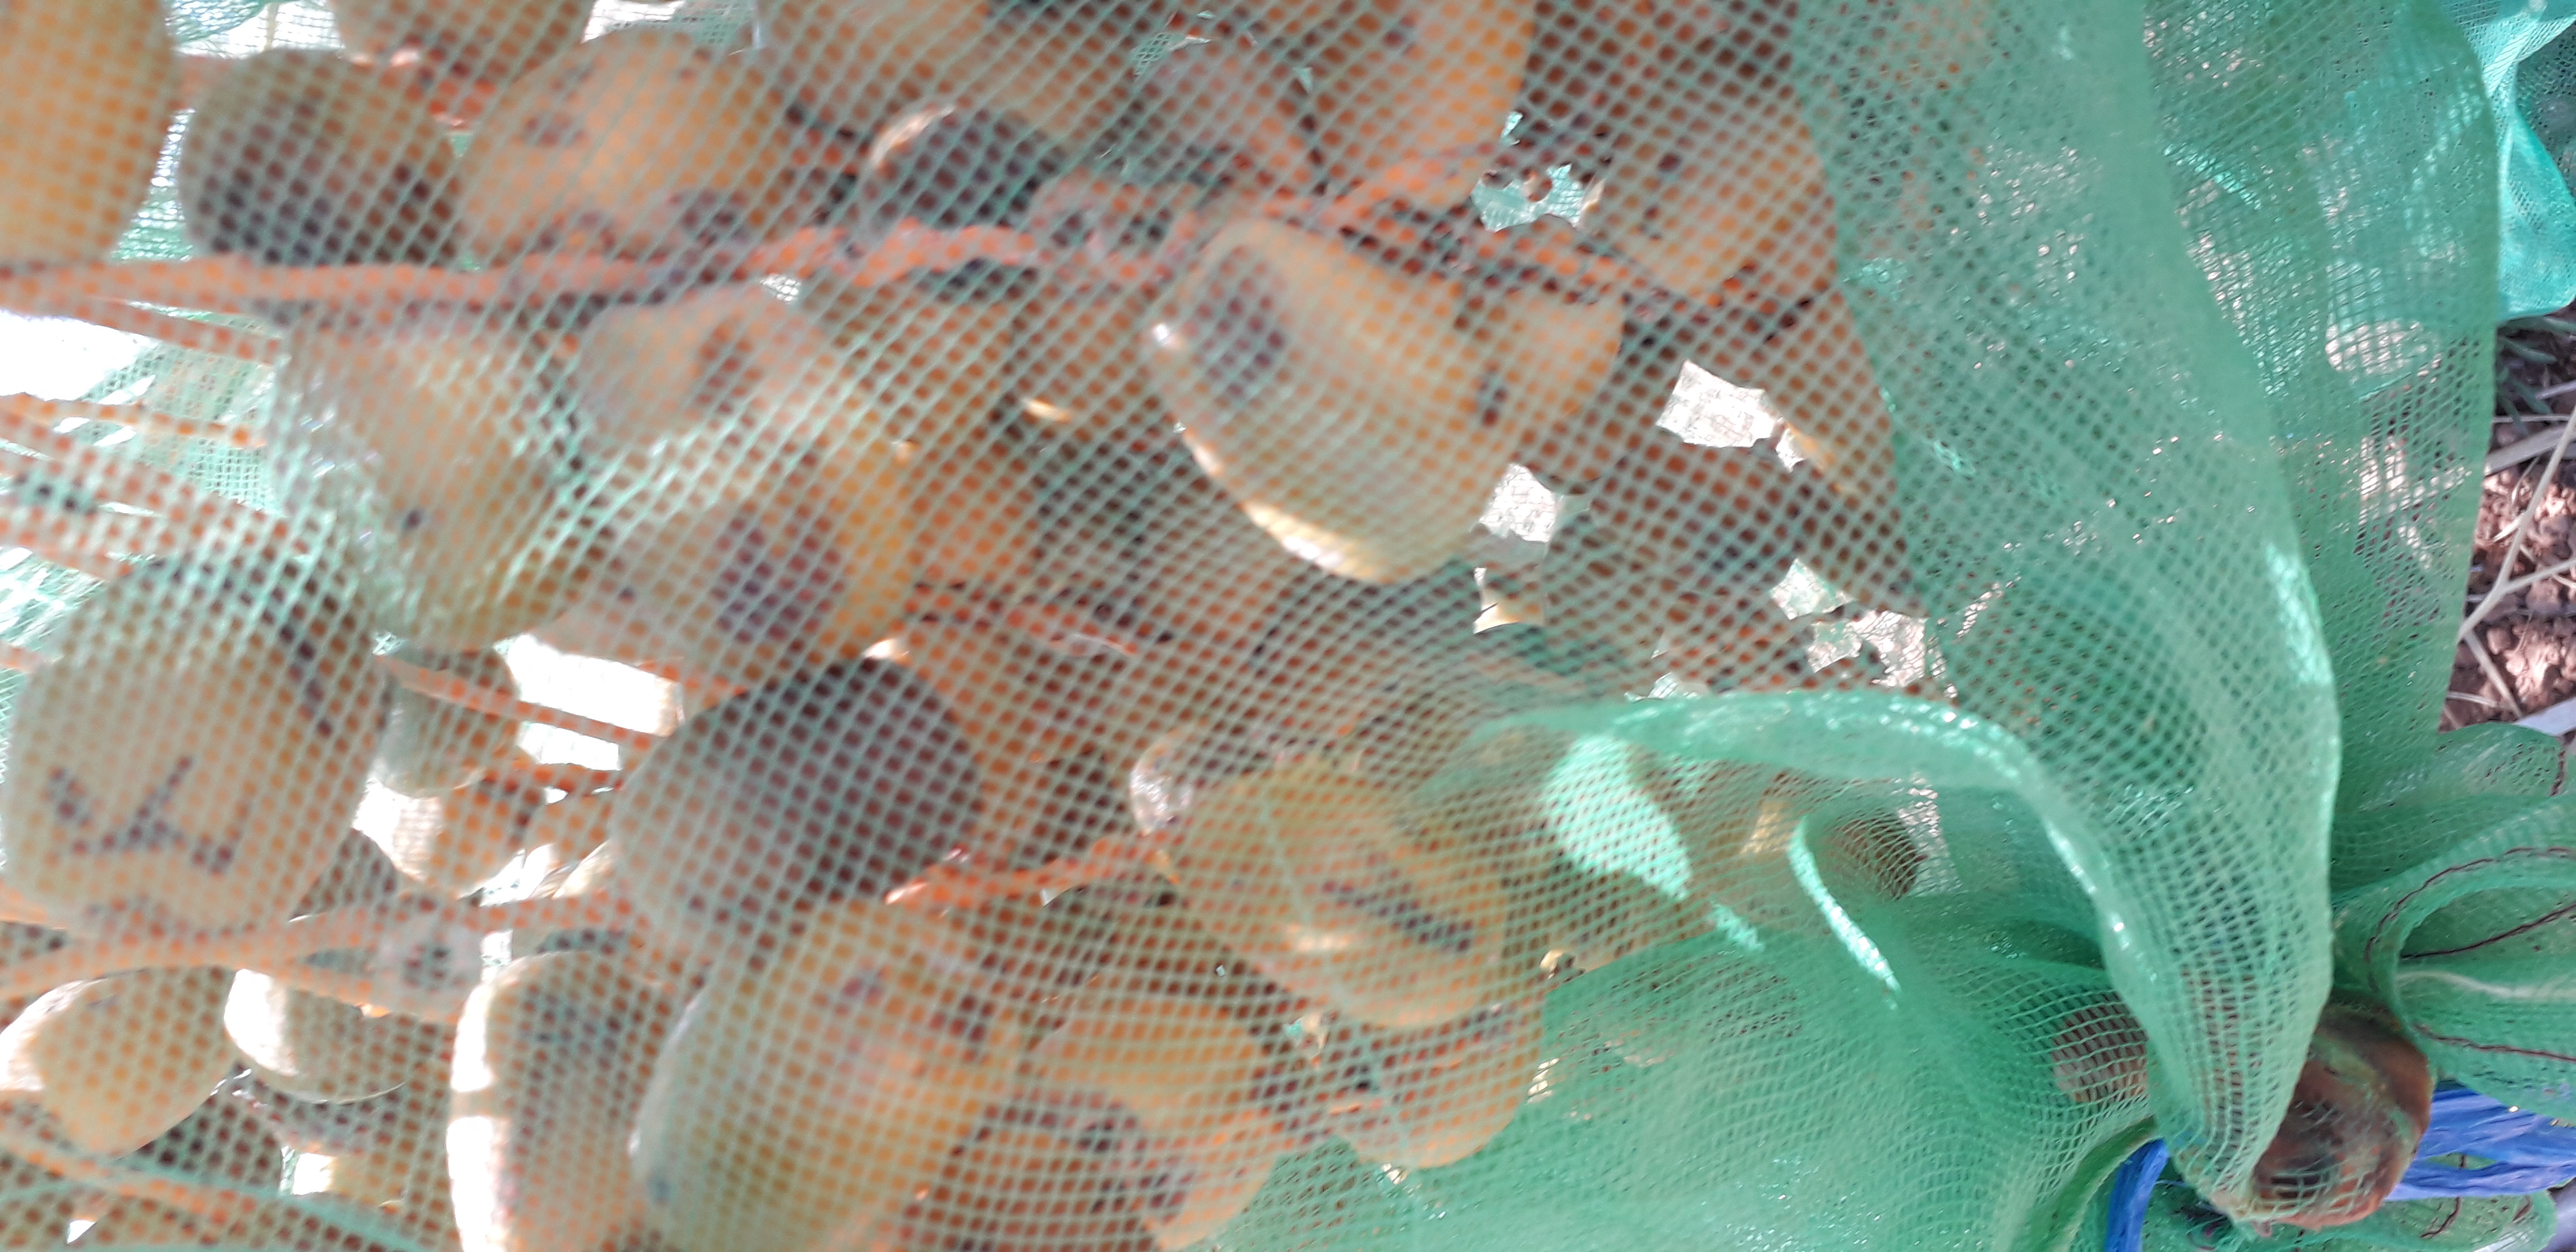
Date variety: Boufagous